Costel Orac

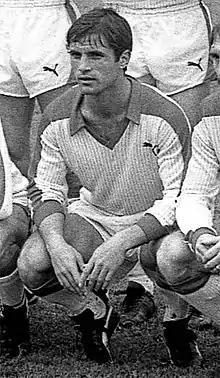
Orac in 1984

Costel Orac (born 22 January 1959) is a Romanian retired footballer and current coach.